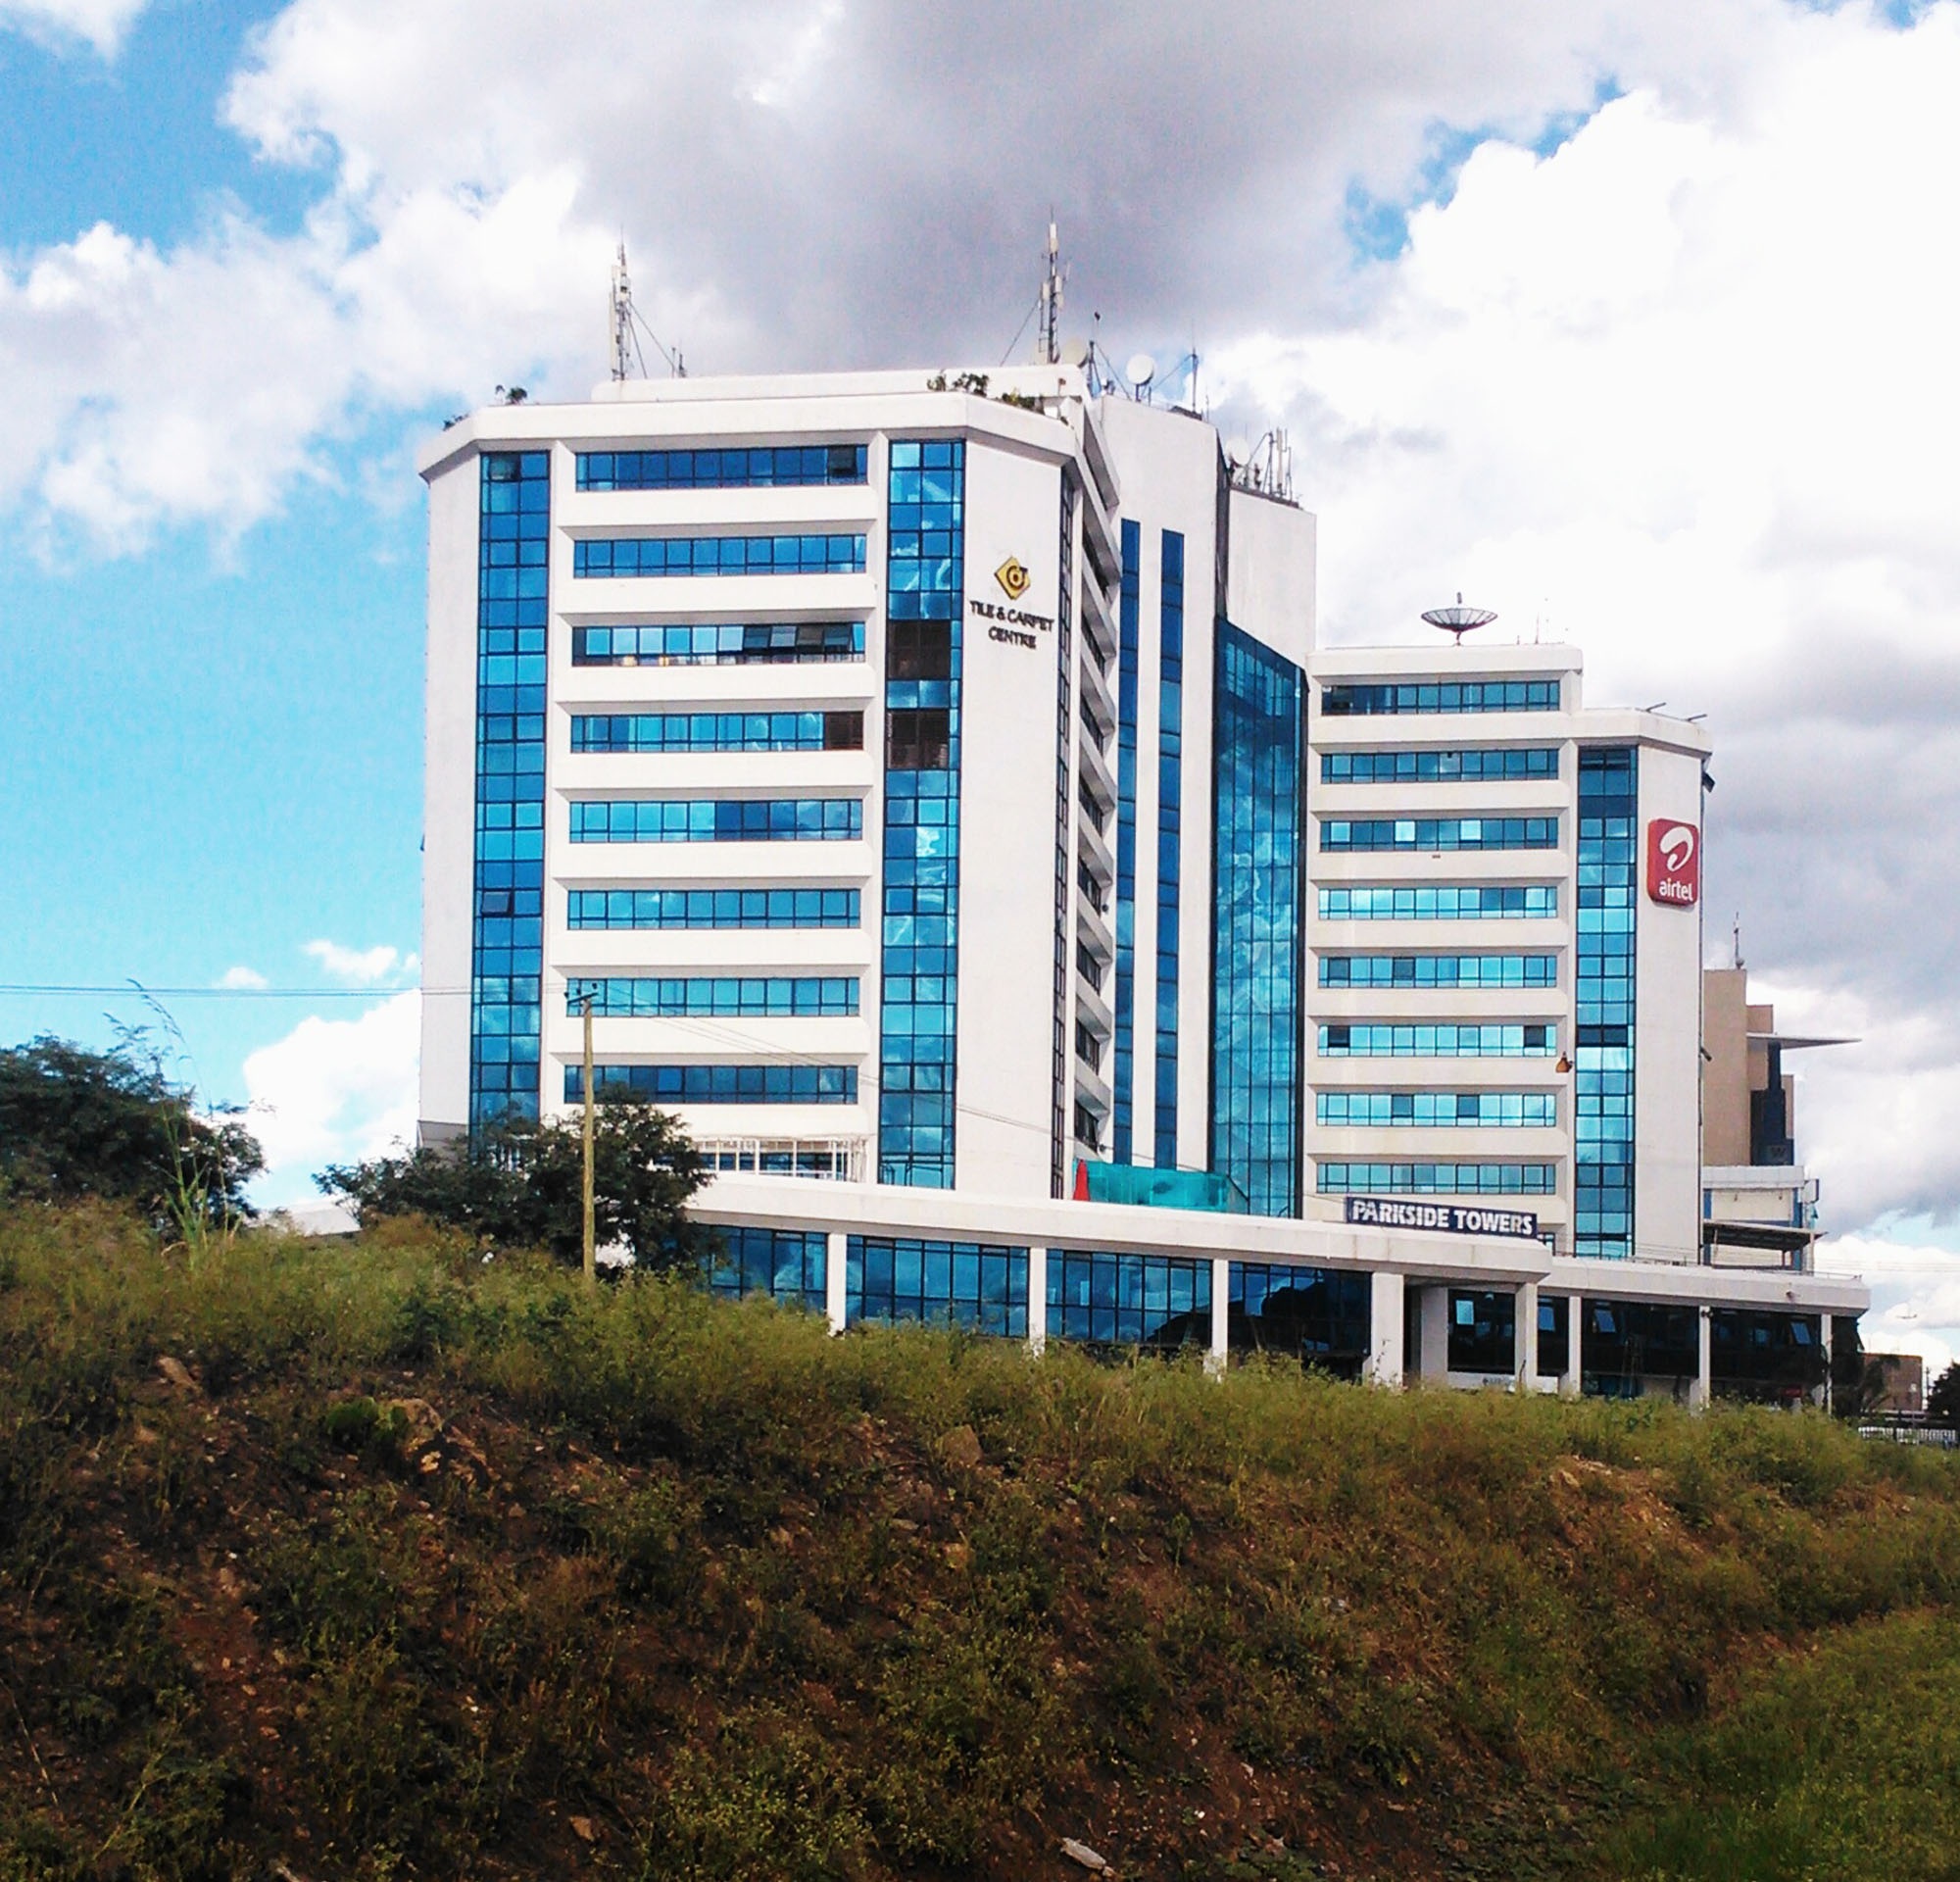
architecture, house, building, tower, landmark, facade, stadium, tower block, complex, headquarters, residential area